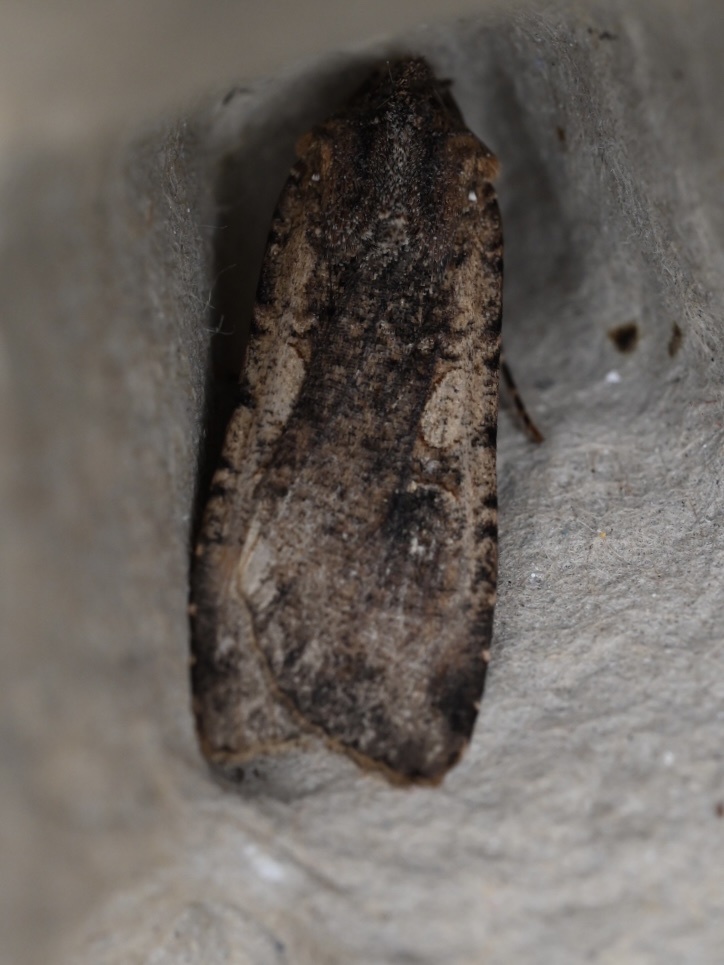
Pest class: cutworms